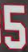
Number: 5